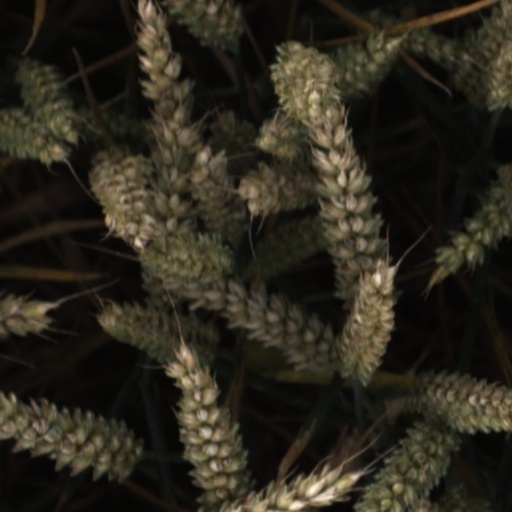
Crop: wheat